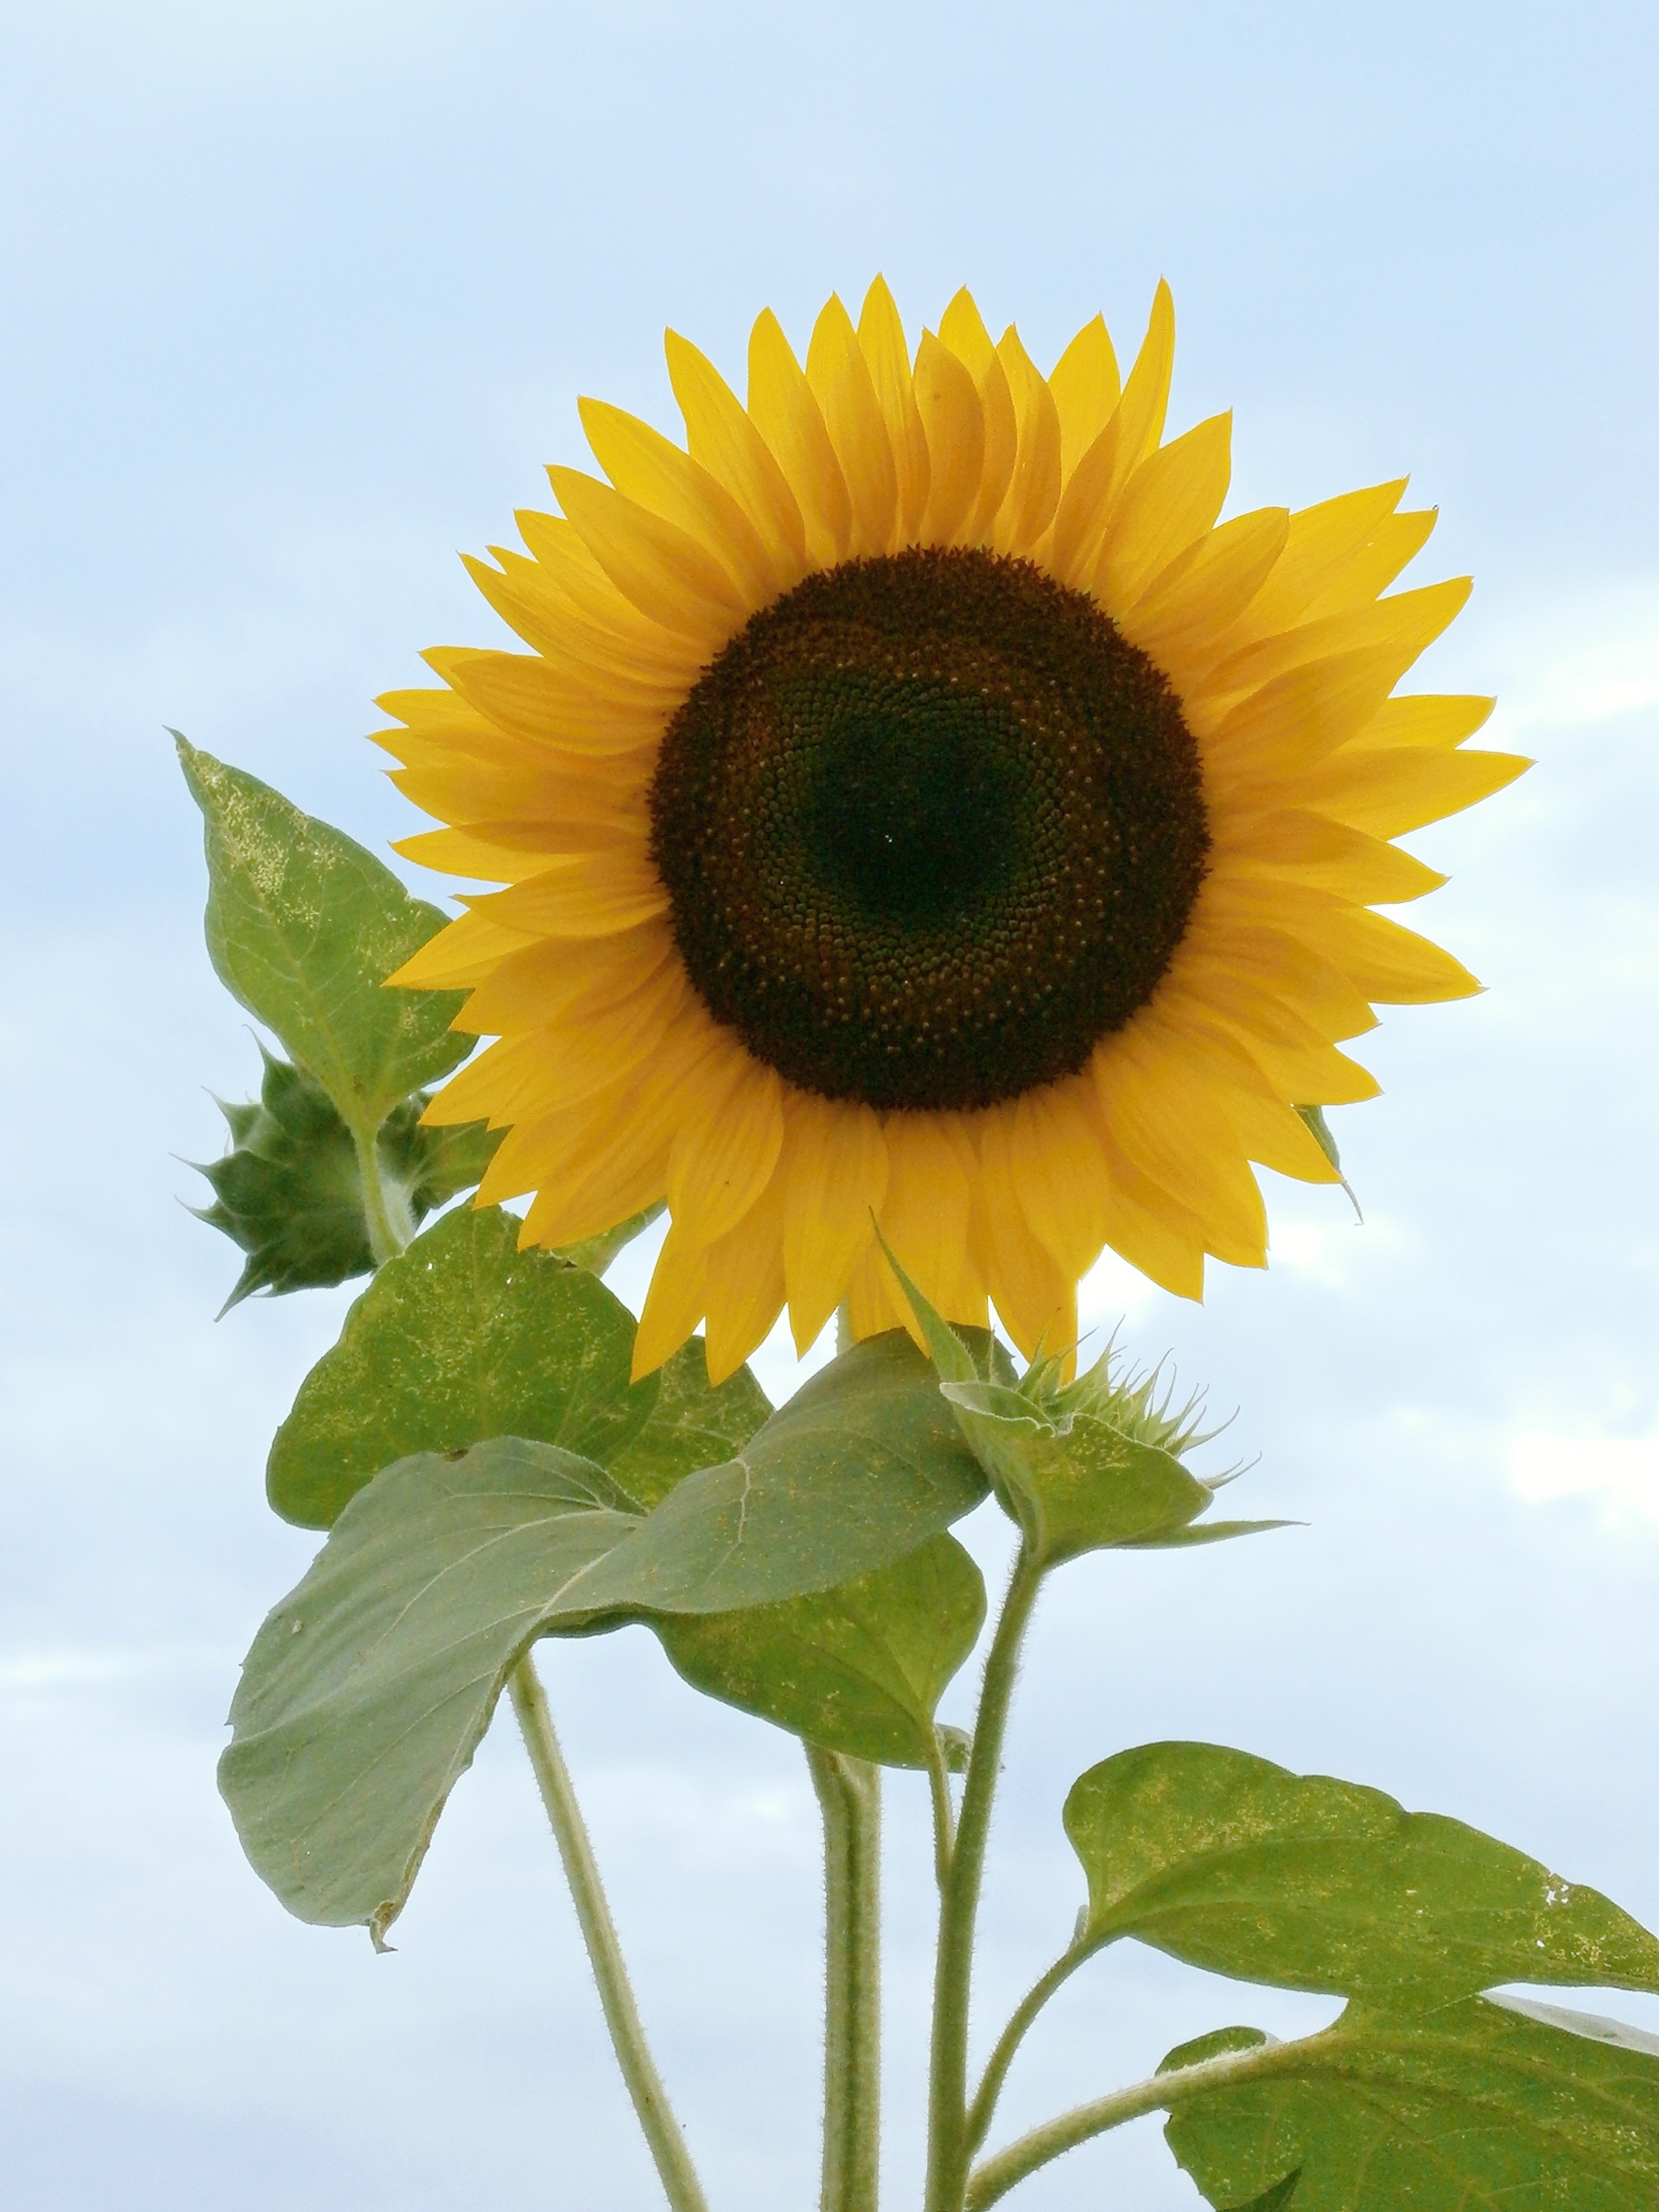
plant, field, flower, botany, yellow, flora, sunflower, yellow flowers, summer flowers, flowering plant, daisy family, asterales, sunflower seed, plant stem, land plant